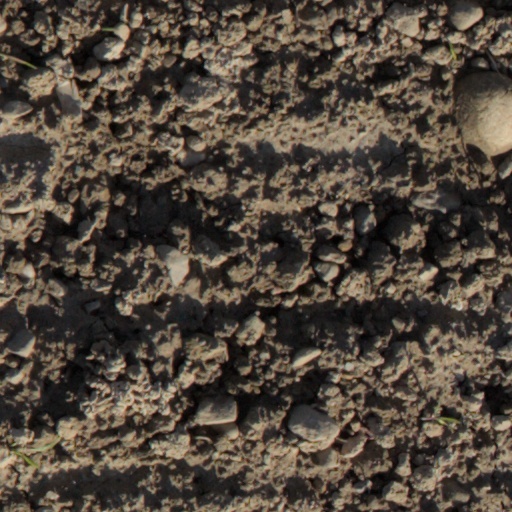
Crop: wheat